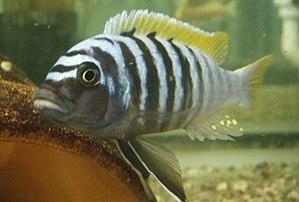
Le genre Maylandia regroupe plusieurs espèces de poissons de la famille des Cichlidae. Ces poissons sont tous endémiques du Lac Malawi. Toutes les espèces de ce genre sont relativement petites, moins de 20 cm de longueur. Comme la plupart des cichlidés du lac Malawi, la couvée se fait par incubation buccale maternelle. De nombreux membres du genre sont commercialisés comme poissons d’aquarium. Ils sont attrayants parce qu'ils sont de couleurs vives et souvent au dimorphisme sexuel très prononcé ; comme les autres cichlidés, ils ne sont pas adaptés pour les débutants et pour la plupart des aquariums de compagnie.
Maylandia pyrsonotos est une espèce de poisson d'eau douce de la famille des cichlidae endémique du lac Malawi en Afrique. Ce cichlidé fait partie des espèces dites "Mbuna" ou poisson brouteurs d'algues du lac Malawi.